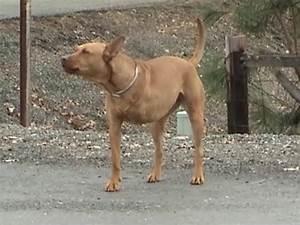
dog